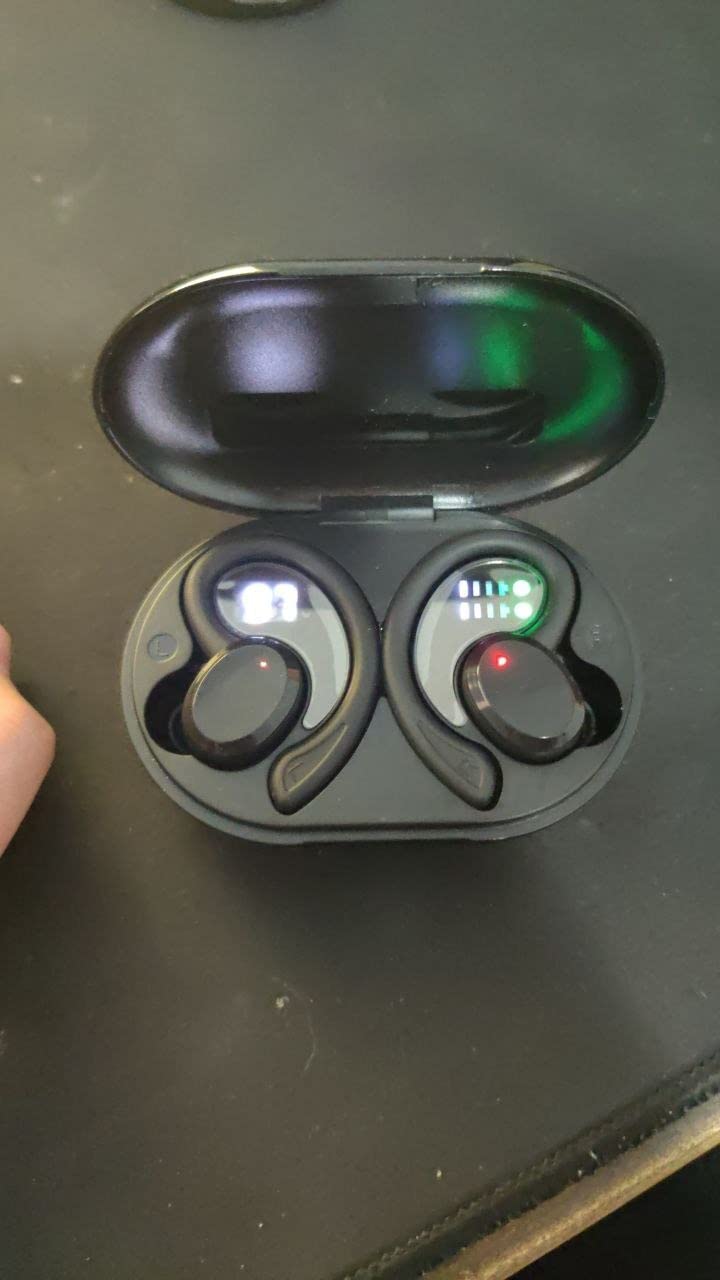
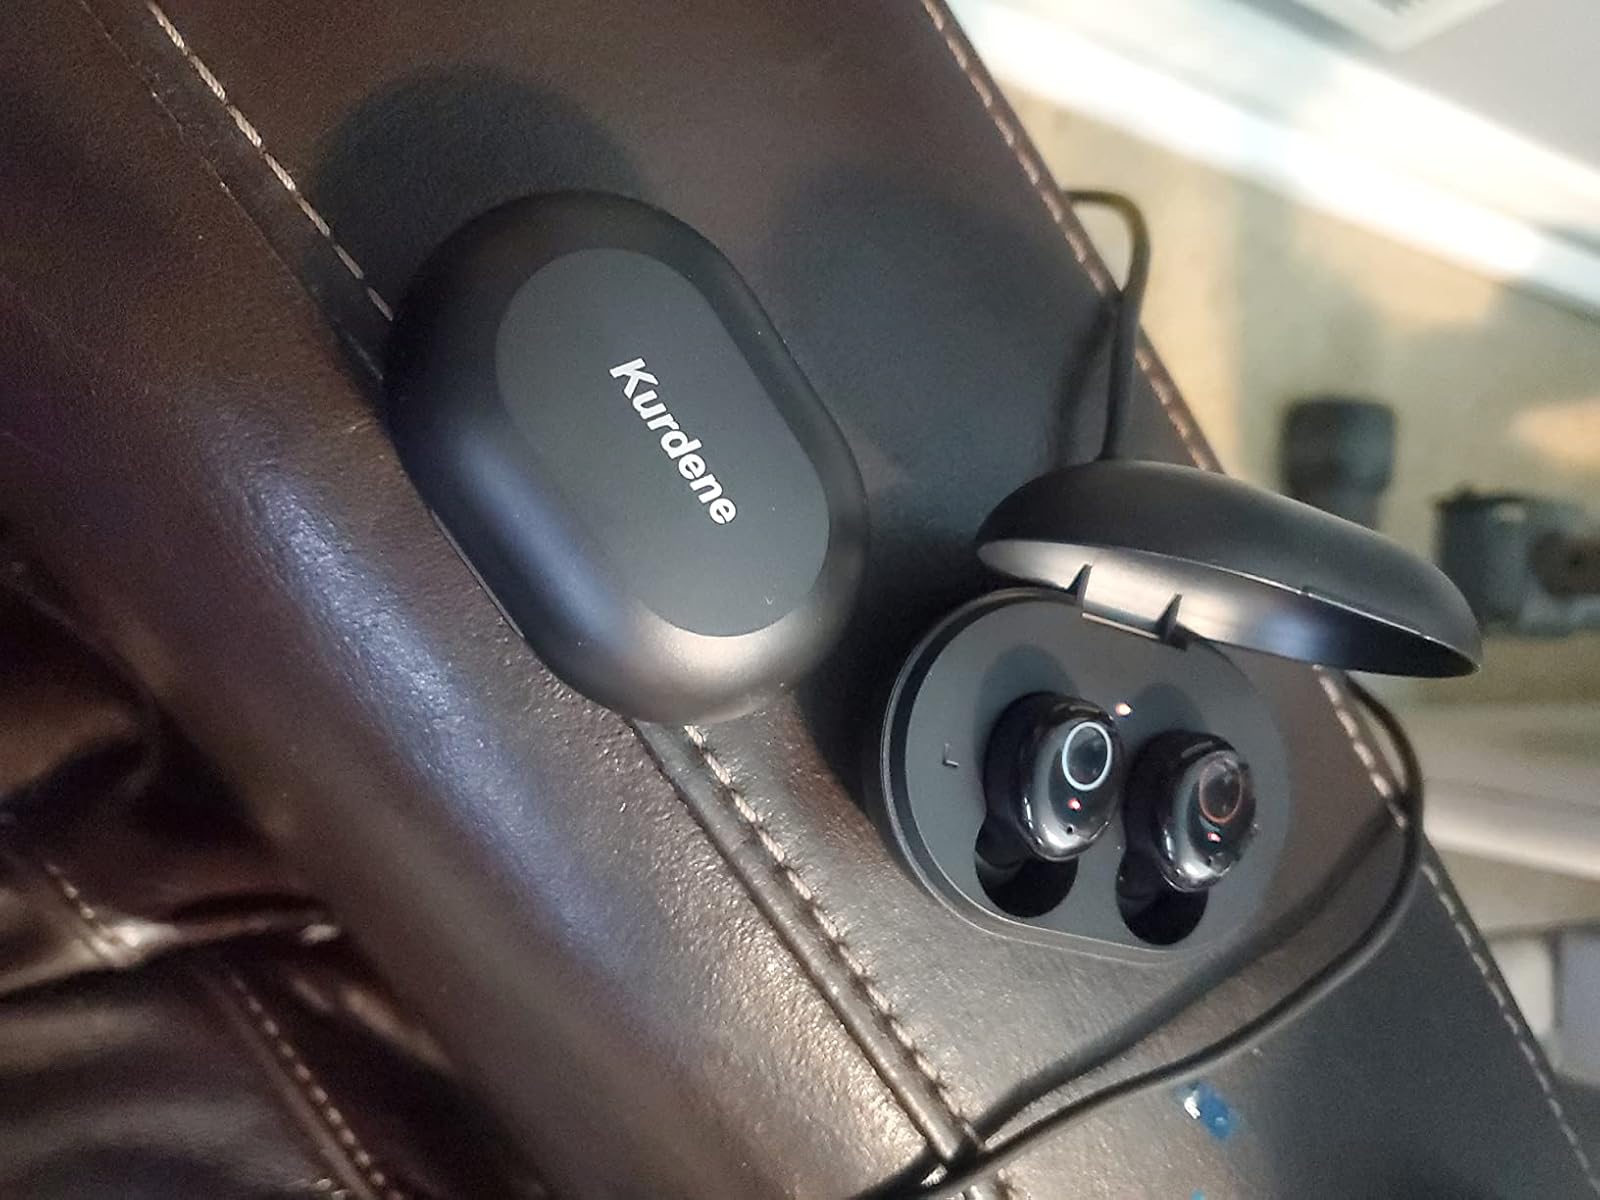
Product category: earbuds
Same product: no